Interstate 55 in Louisiana

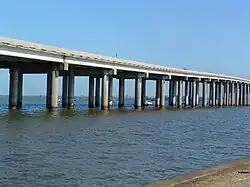
The Manchac Swamp Bridge, which carries I-55 over the Manchac Swamp

From the south, I-55 begins at an interchange with I-10 (exit 210) at the northern edge of LaPlace, an unincorporated community located about west of New Orleans. A pair of ramps accommodate traffic heading to and from the city with the remaining movements provided by exit 1, a nearby half-diamond interchange with US 51. The first of I-55 consist of a four-lane concrete viaduct known as the Manchac Swamp Bridge, which cuts through the thickly wooded swamp along the western shore of Lake Pontchartrain. For this entire stretch, I-55 is cosigned with US 51, and the latter's ground-level pre-Interstate alignment serves as a frontage road along the northbound span. The structure is only shorter than the nearby Lake Pontchartrain Causeway, the world's longest continuous bridge over water, and both serve to connect the New Orleans area with its suburban outgrowth north of the lake.